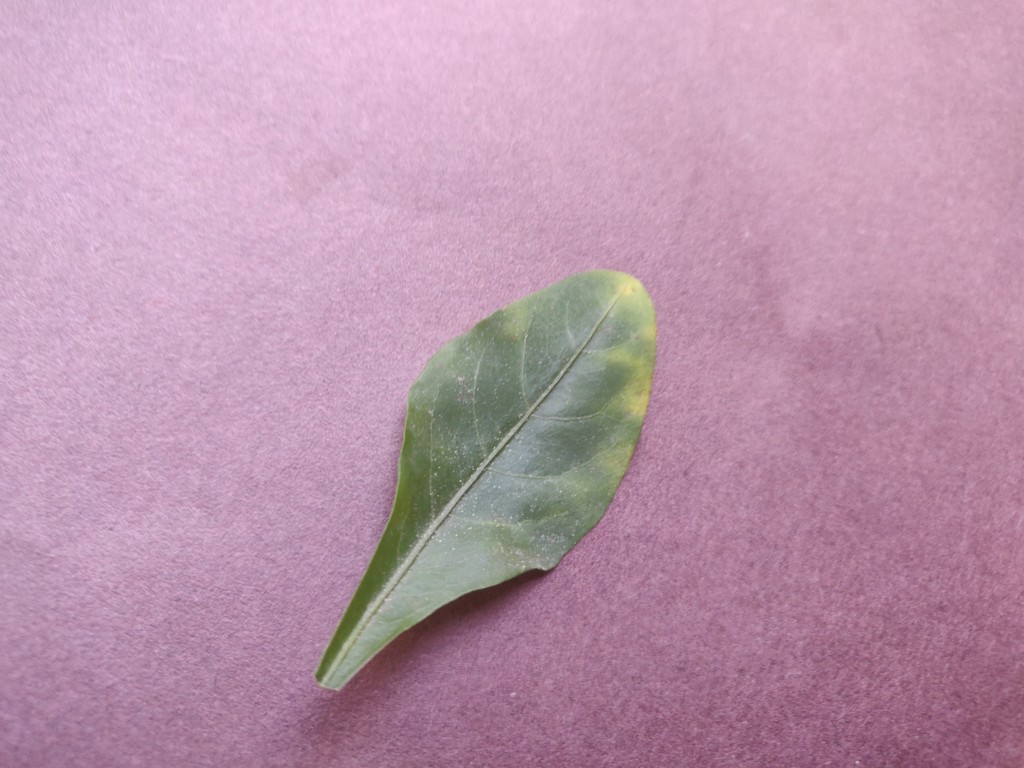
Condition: Unhealthy
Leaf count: single
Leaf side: front